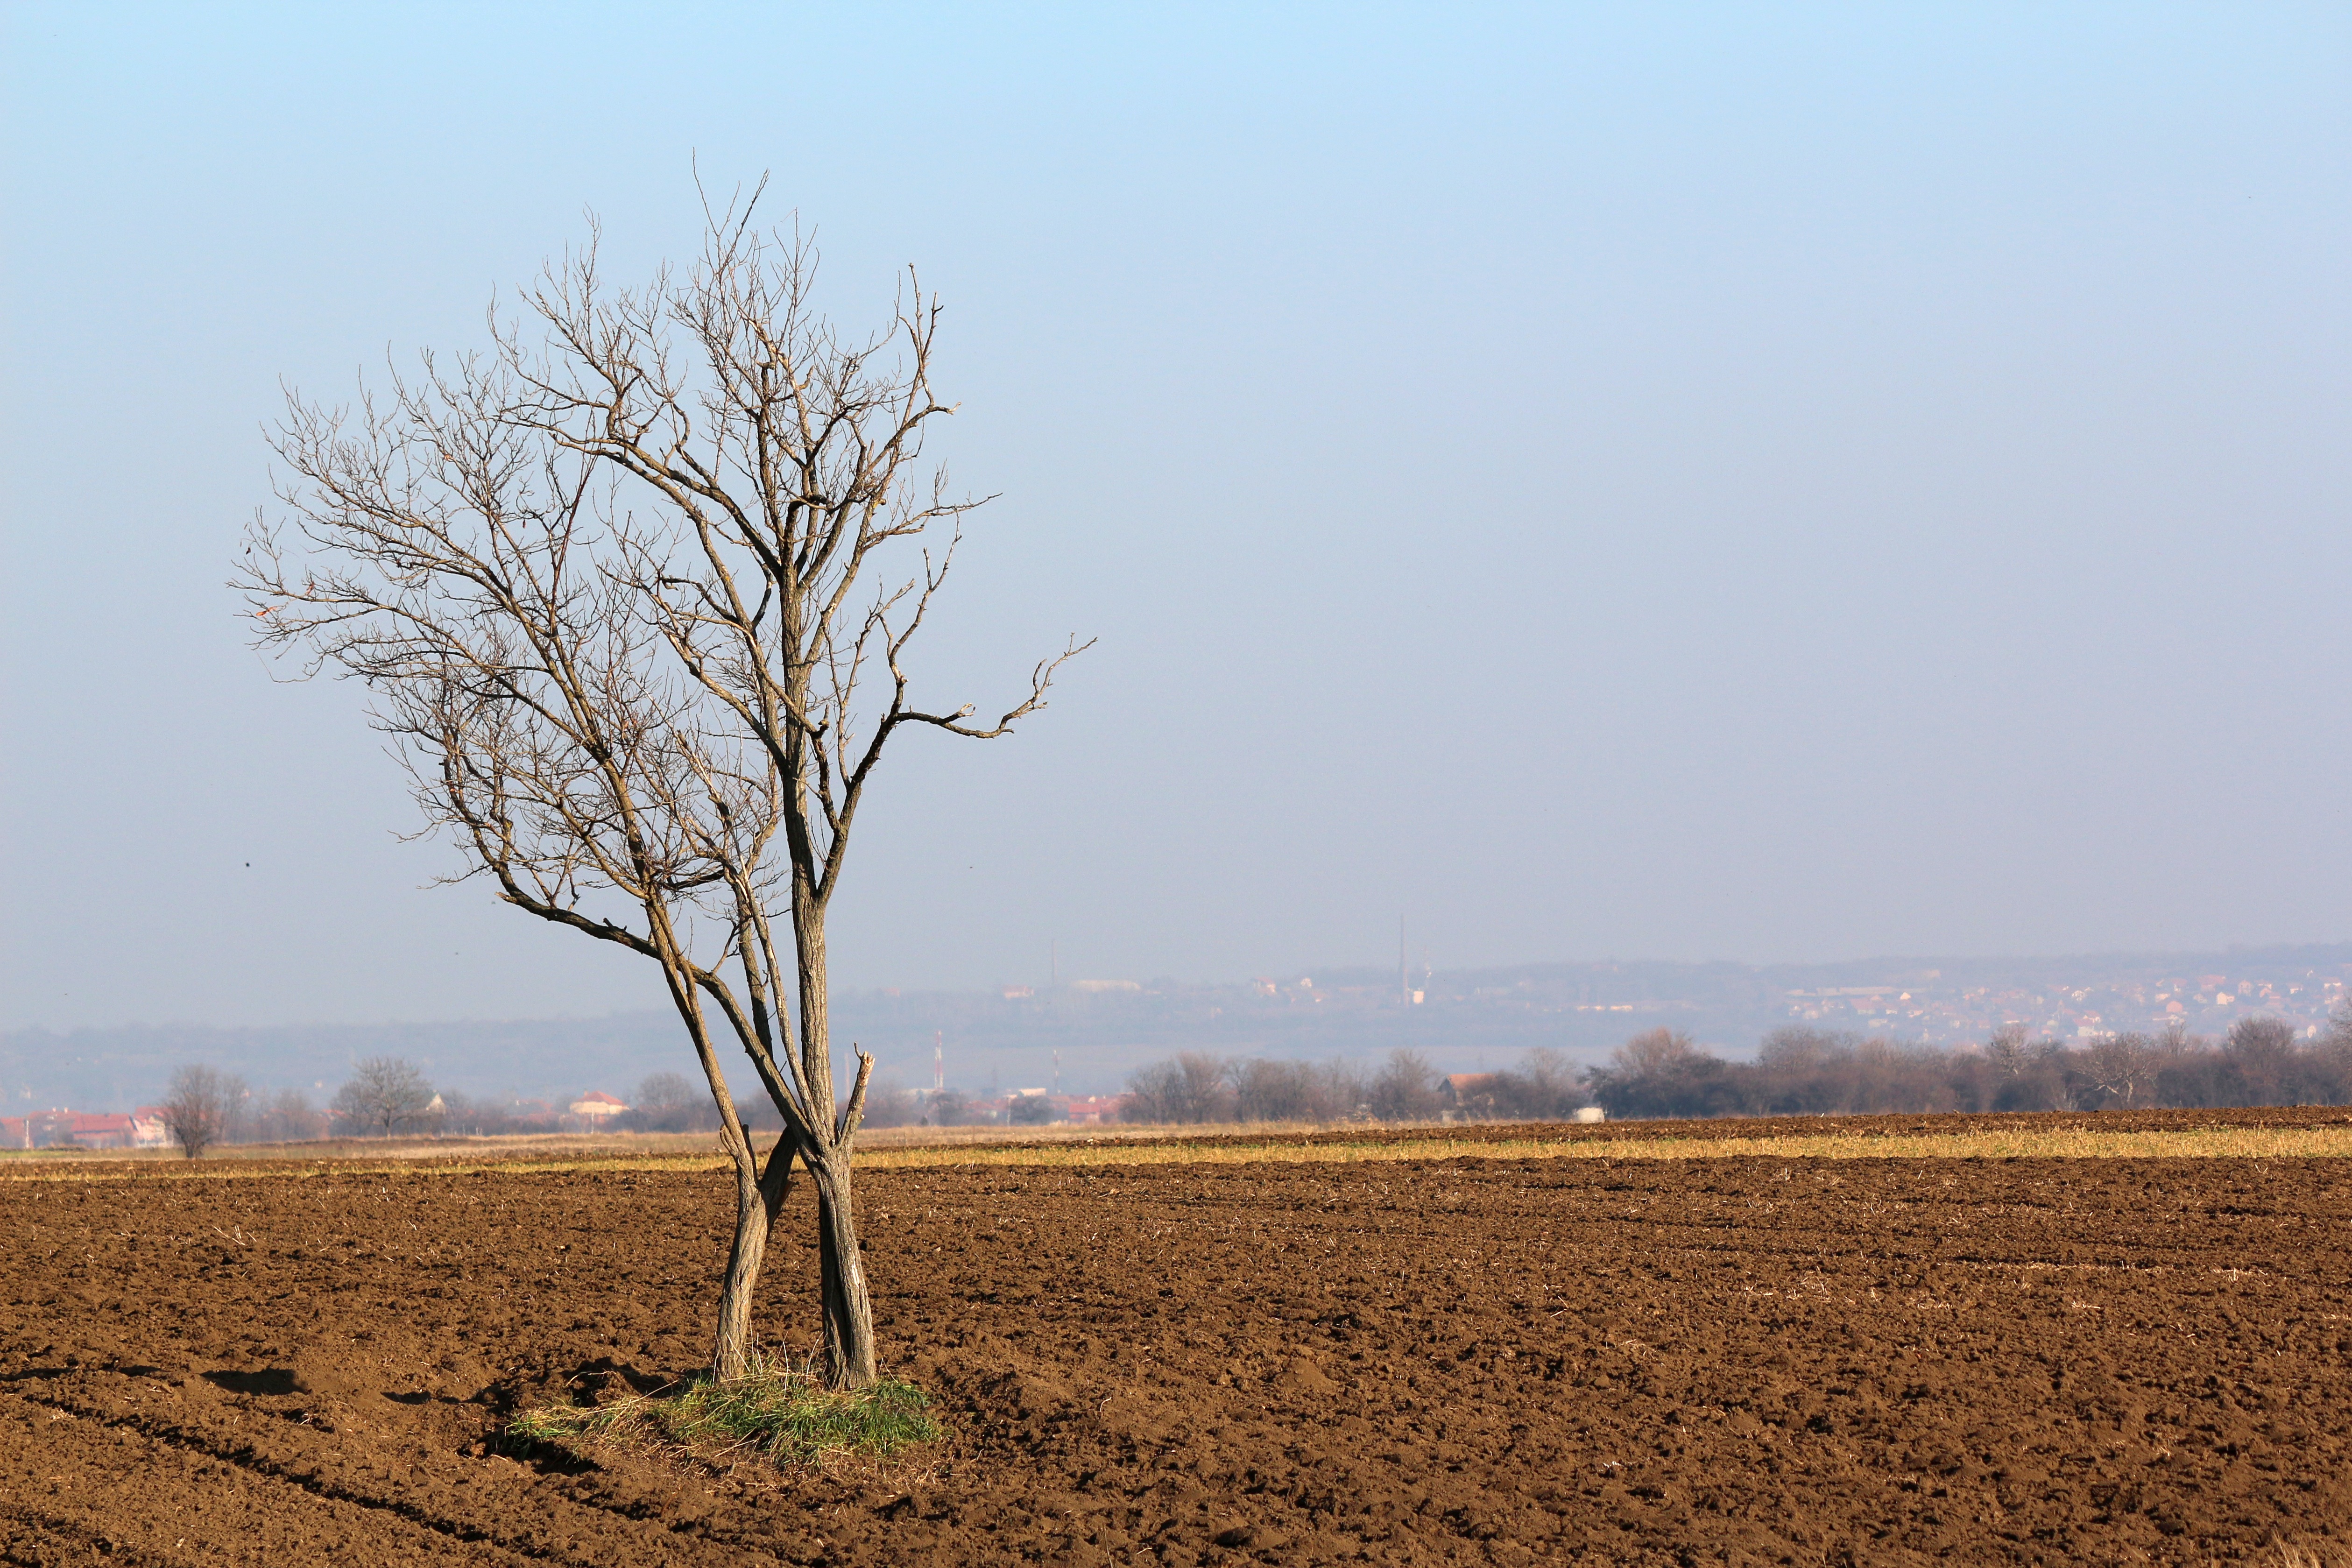
landscape, tree, nature, grass, horizon, plant, sky, field, farm, ground, prairie, morning, hill, flower, food, crop, soil, blue, agriculture, savanna, plain, plough, rural area, agronomy, natural environment, atmospheric phenomenon, grass family, woody plant